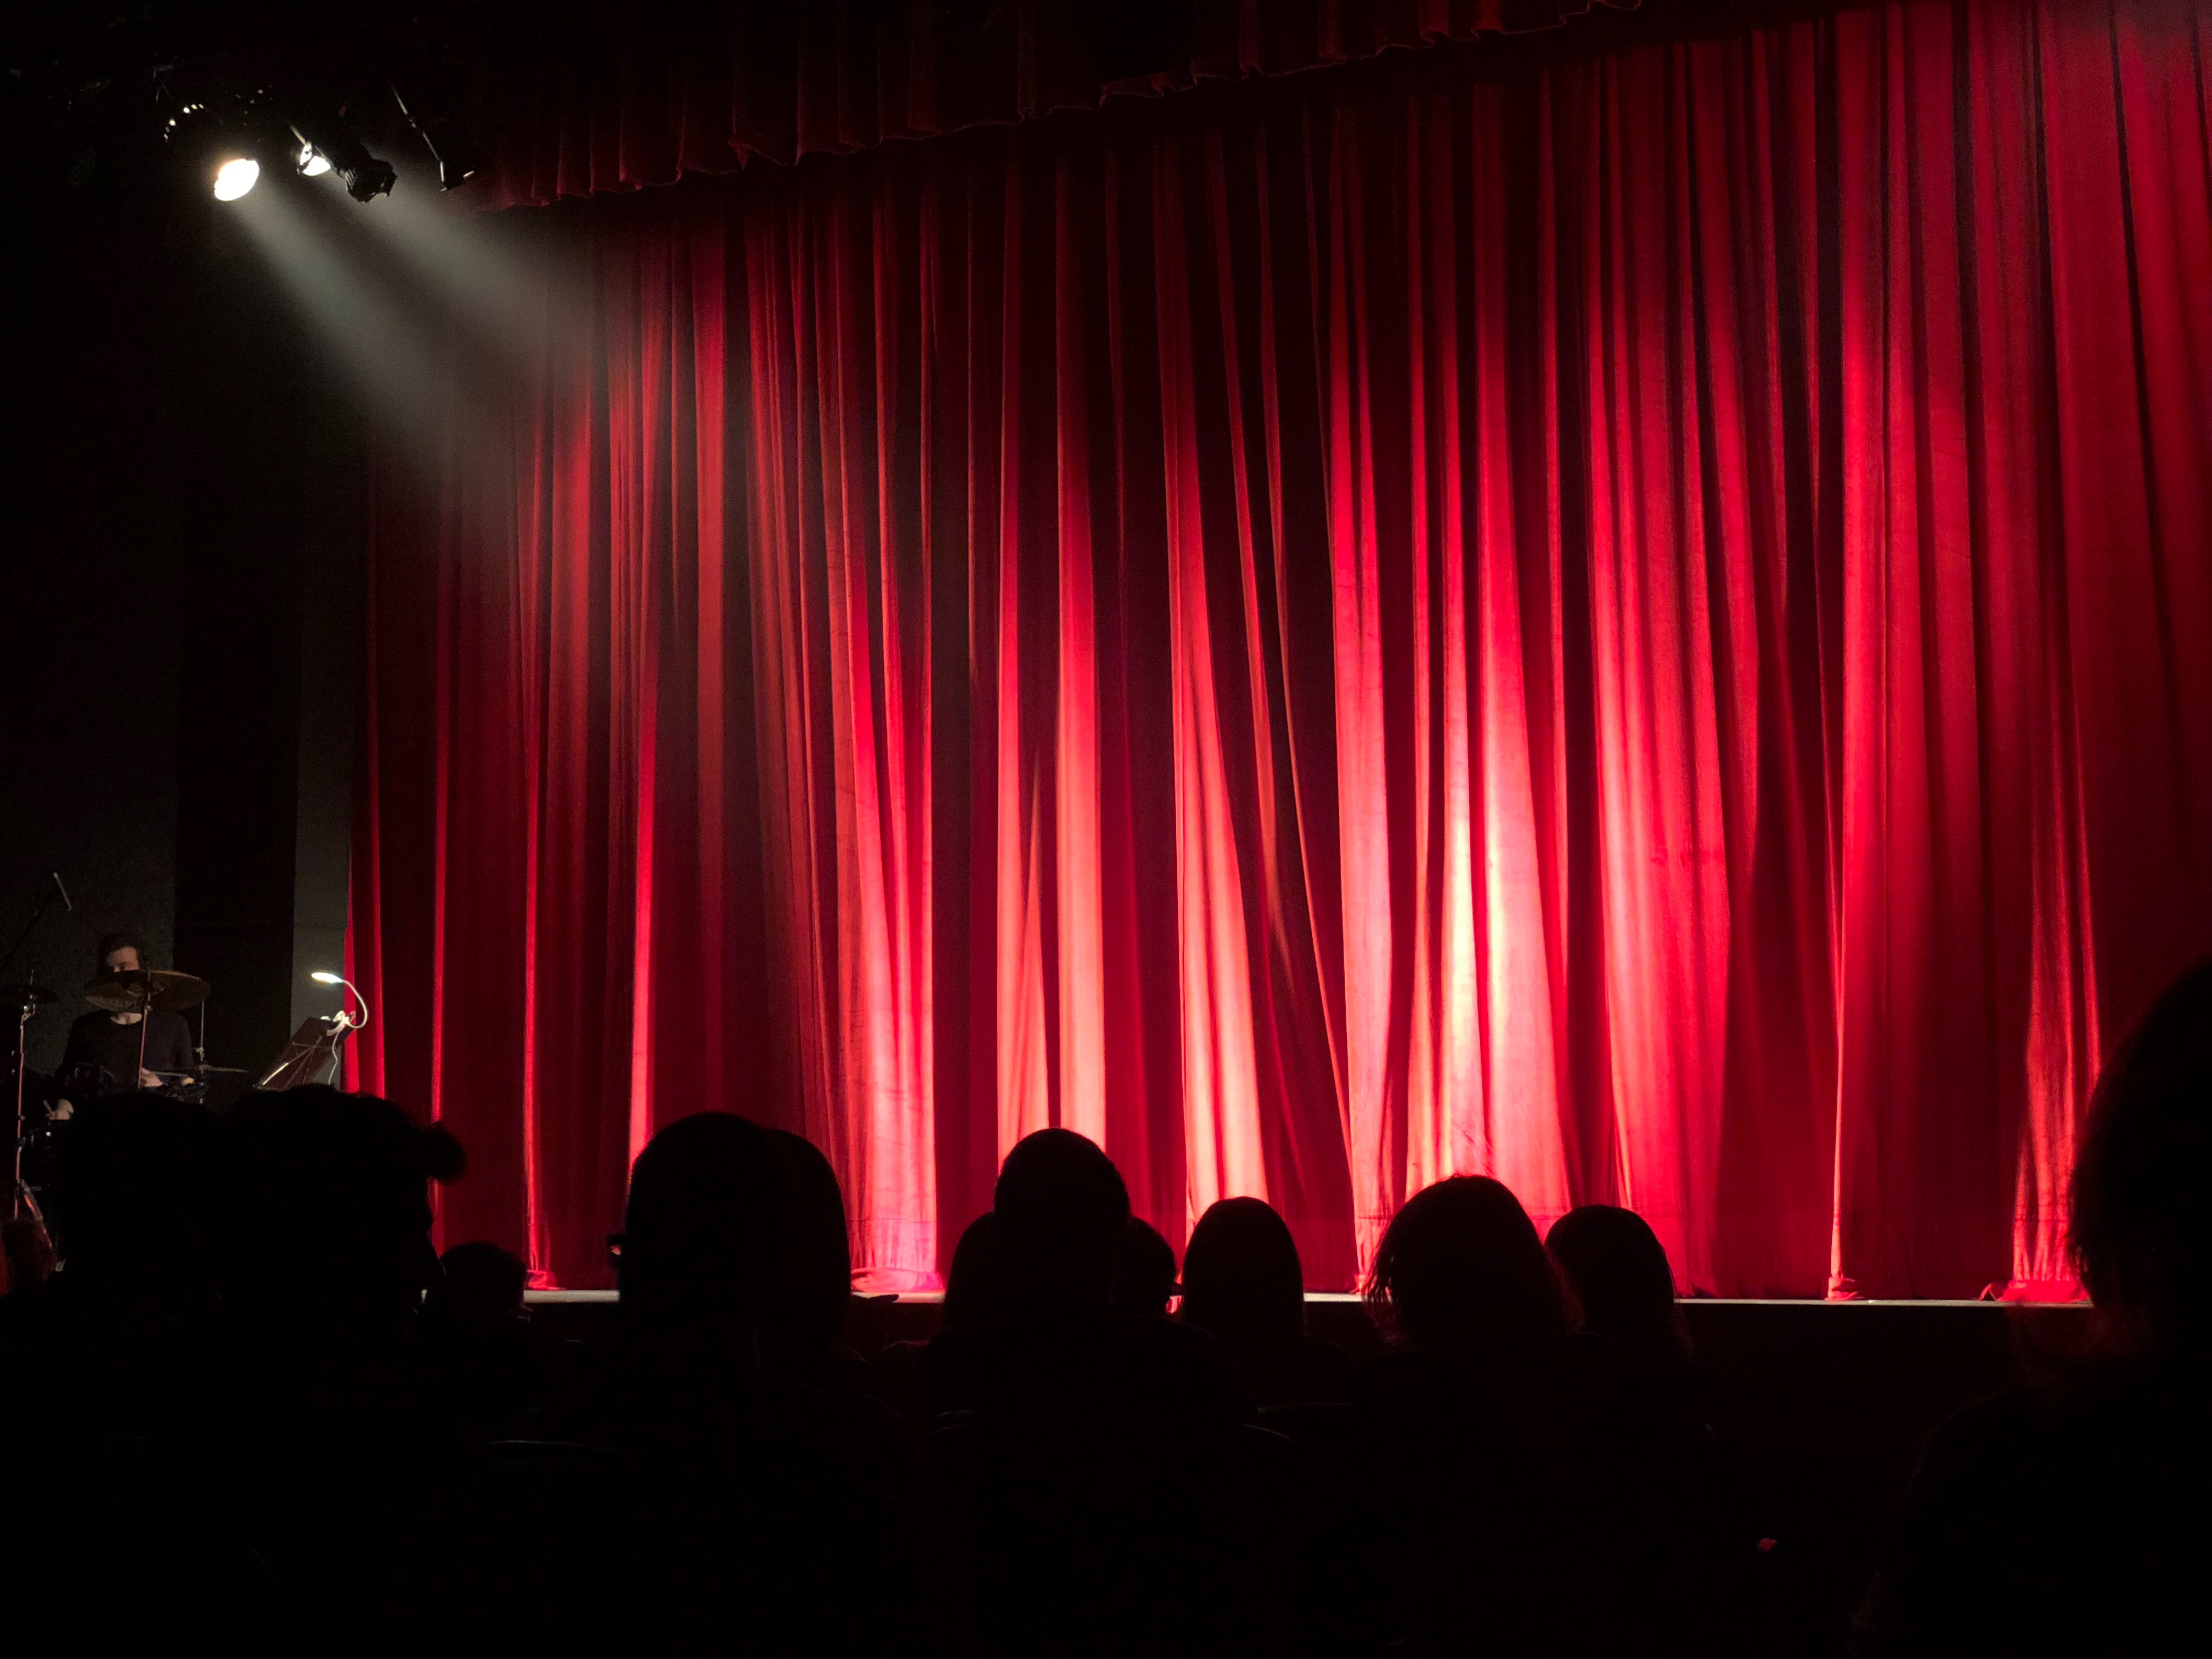
stage, theater curtain, curtain, theatre, light, textile, lighting, heater, performance, Stage is empty, interior design, performing arts, music venue, event, window treatment, Talent show, magenta, theatrical scenery